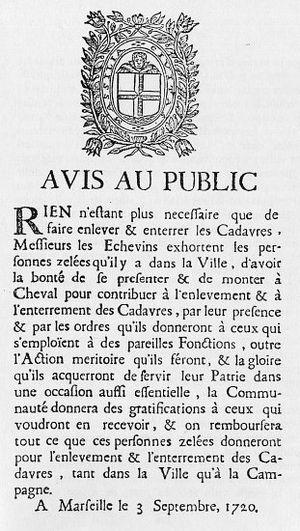
Texte original de l'avis au public concernant la peste de 1720 à Marseille
La peste de Marseille de 1720 est la dernière grande épidémie de peste enregistrée en France, correspondant à une résurgence de la deuxième pandémie de peste.
Le mur de la Peste est un rempart édifié dans les monts de Vaucluse afin de protéger le Comtat Venaissin de la peste qui frappa Marseille et une partie de la Provence en 1720-1722.